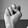
ASL letter: N